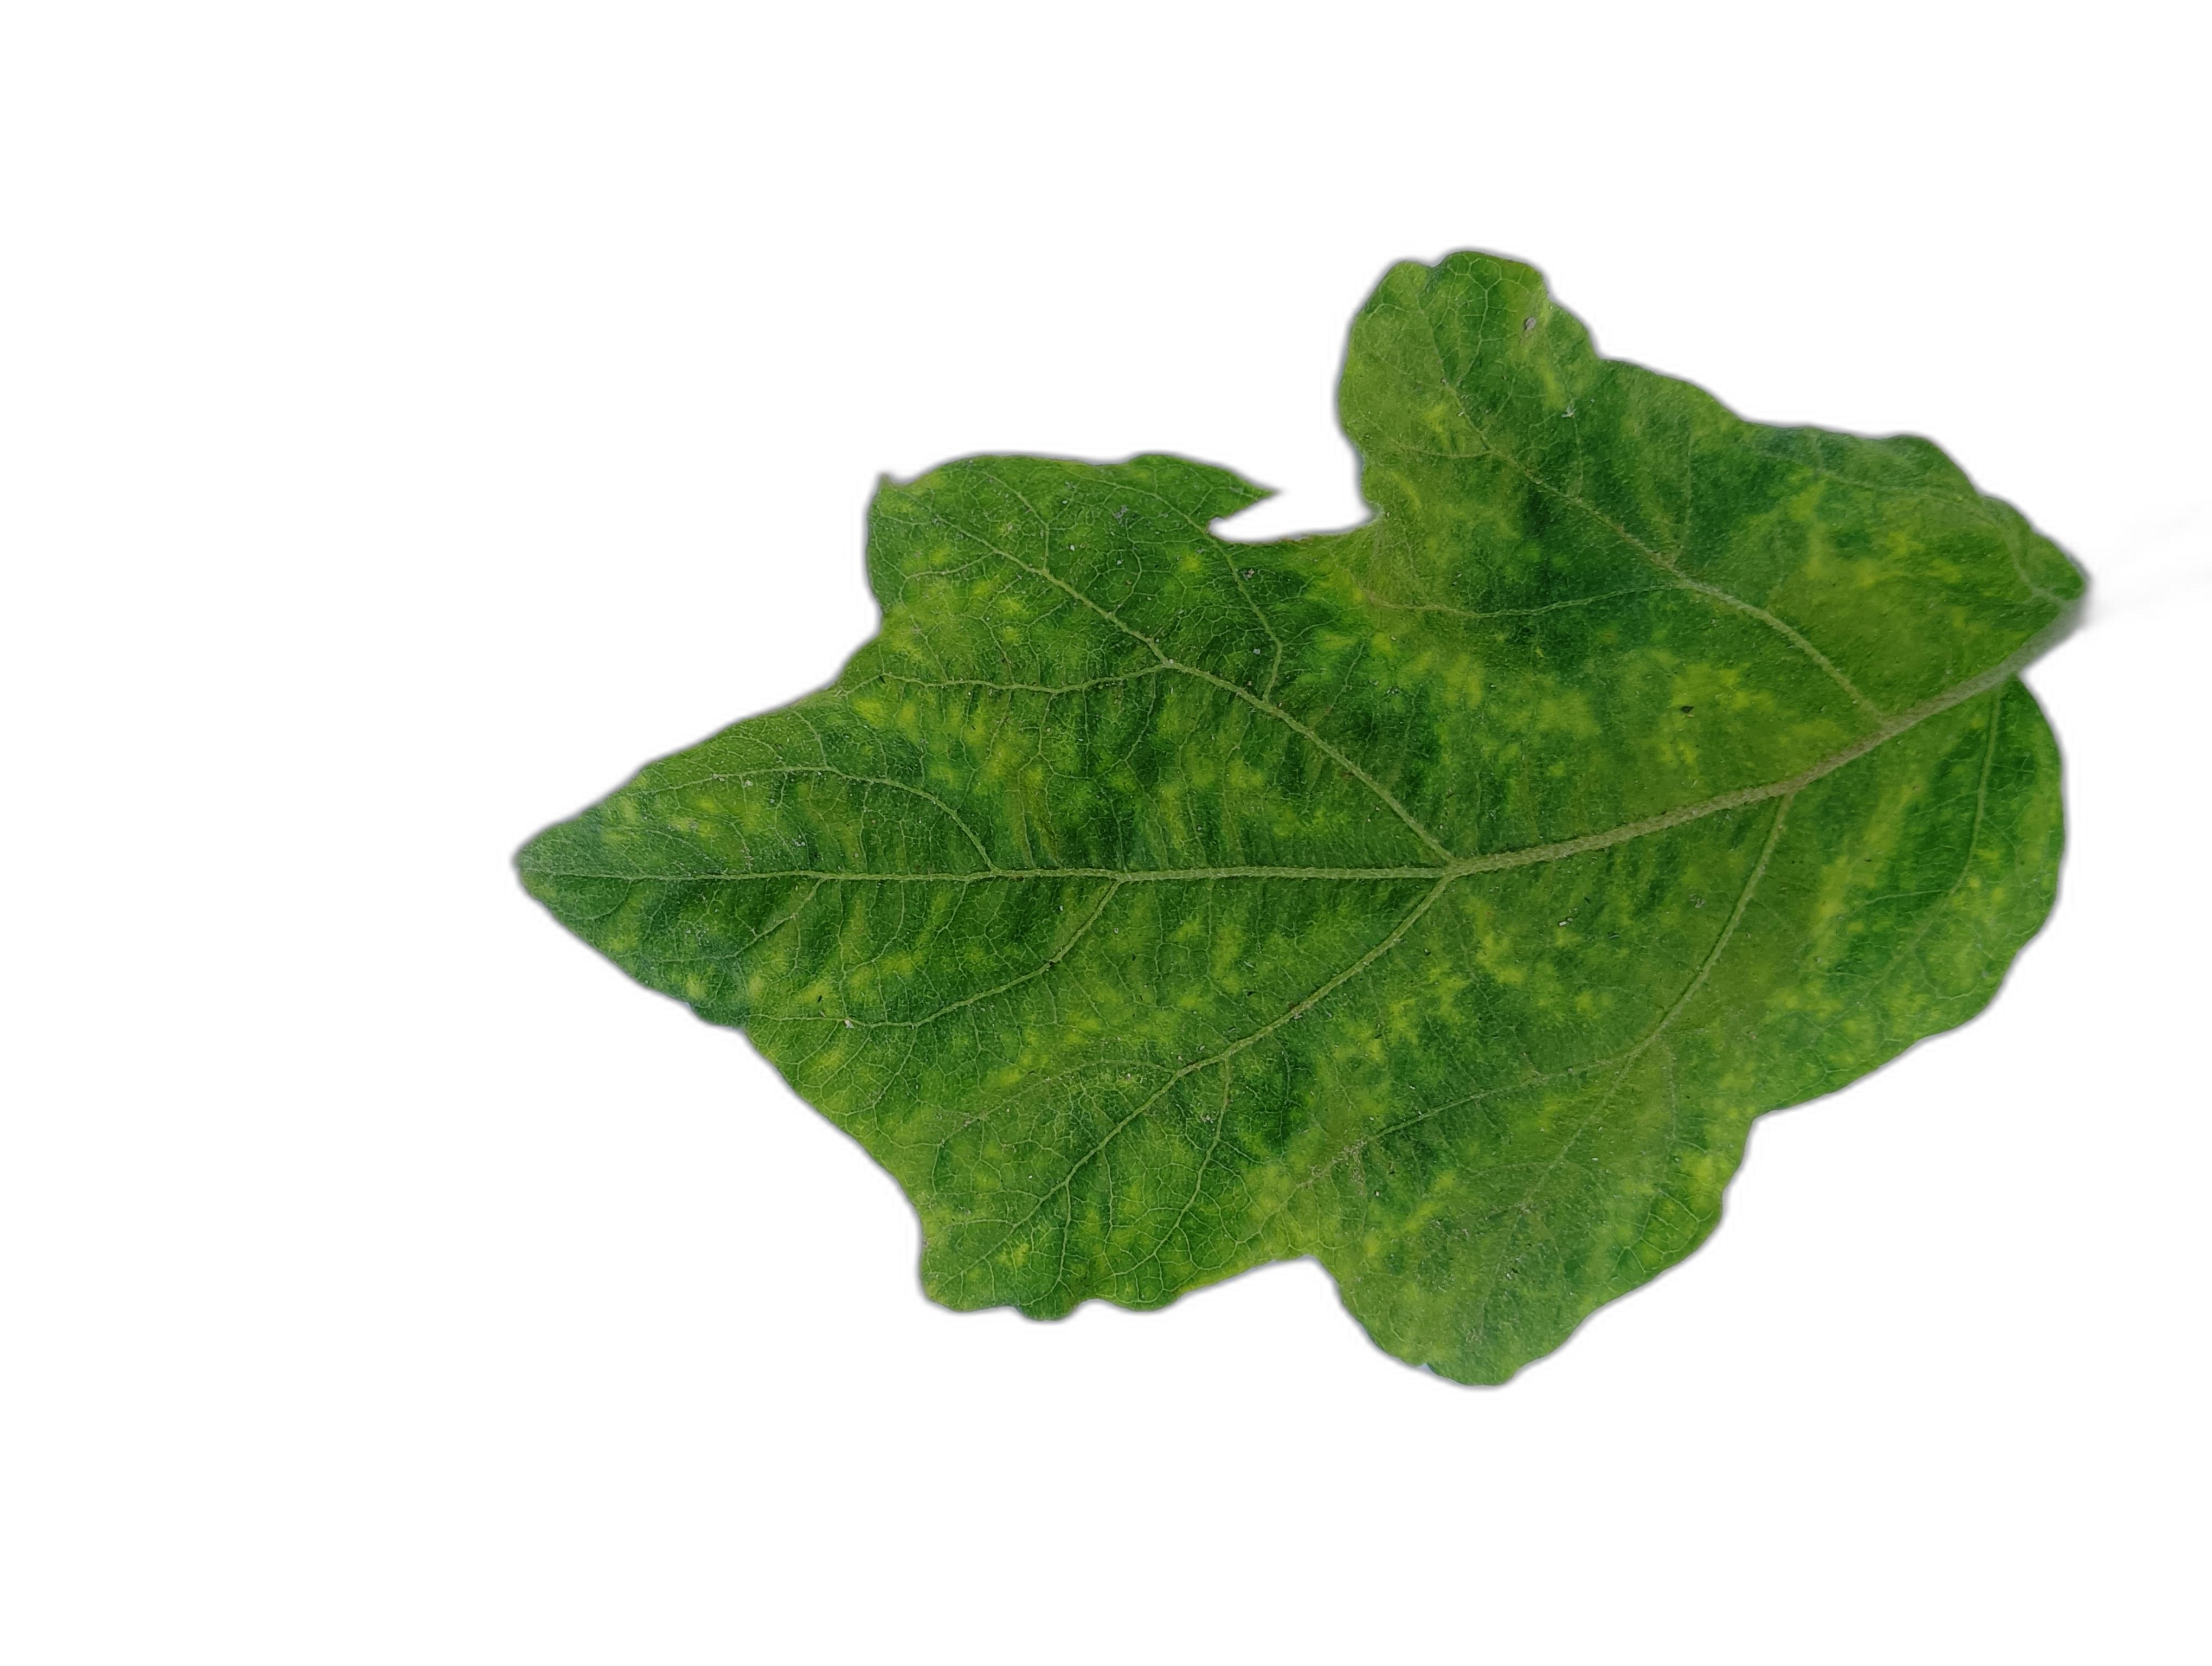
Label: Mosaic Virus Disease